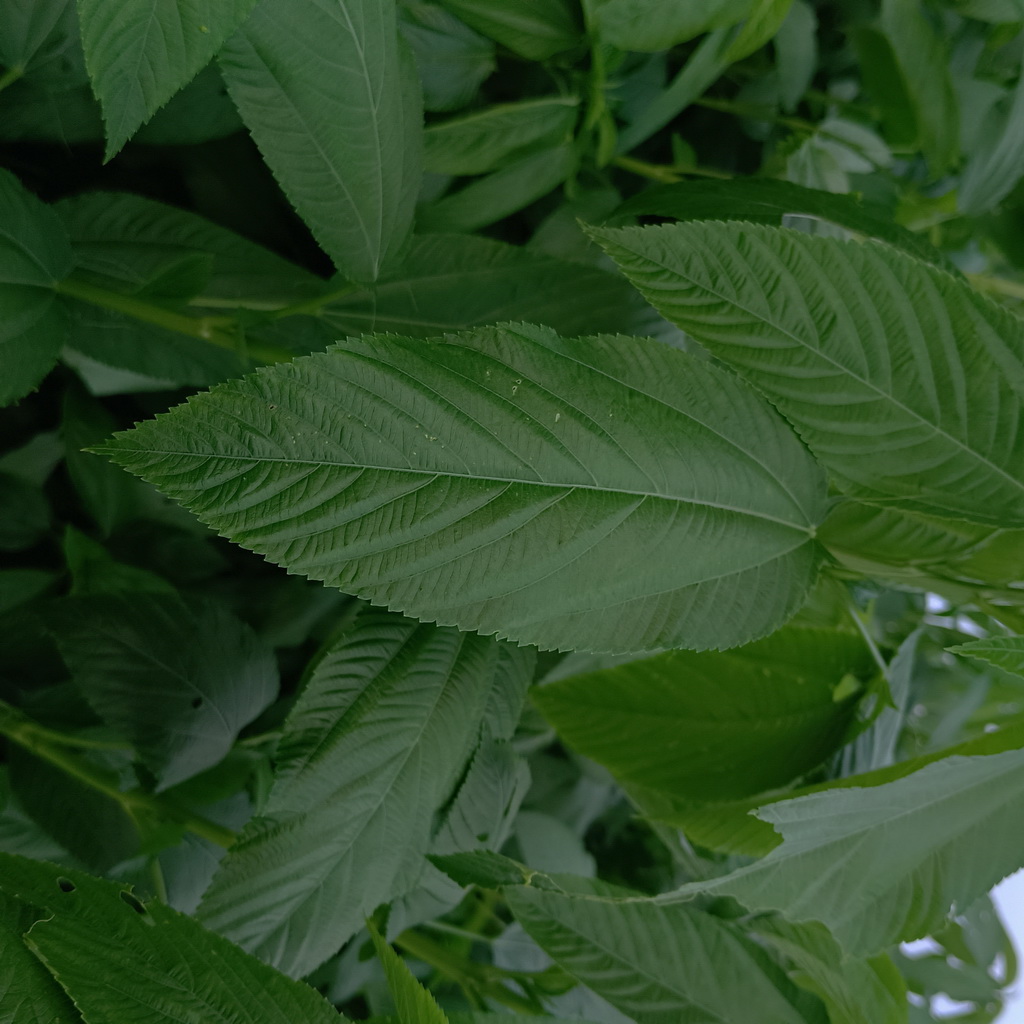
Label: Fresh